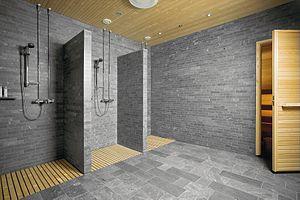
Tulikivi Oyj est le premier transformateur finlandais de stéatite et un fabricant de poêles-cheminées dont le siège est à Juuka en Finlande.